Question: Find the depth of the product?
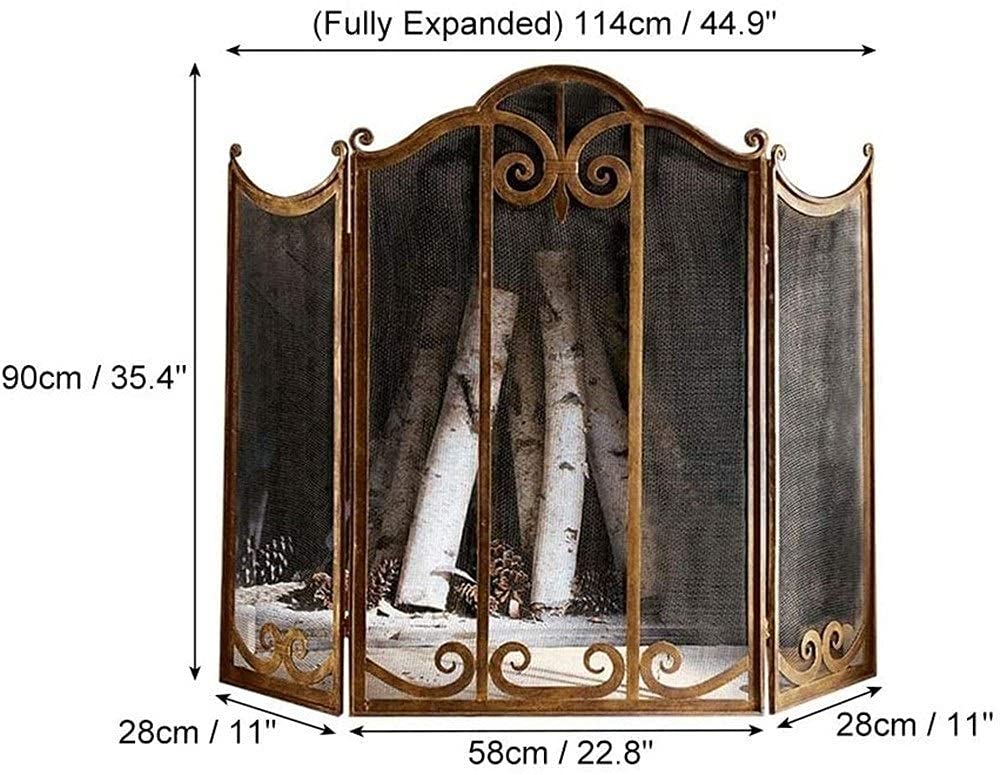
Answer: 90.0 centimetre